Santino Marella

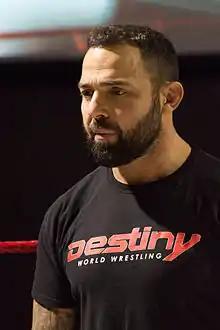
Marella in 2016

Anthony Carelli (born March 14, 1974) is a Canadian professional wrestler, better known by the ring name Santino Marella. He is signed to Total Nonstop Action Wrestling (TNA), where he works as the on-screen director of authority. He also appears in partner promotion WWE, on its NXT brand. He is the founder of and instructor at Battle Arts Academy, a martial arts and professional wrestling training facility in Mississauga, Ontario, and the official ambassador of Judo Canada.